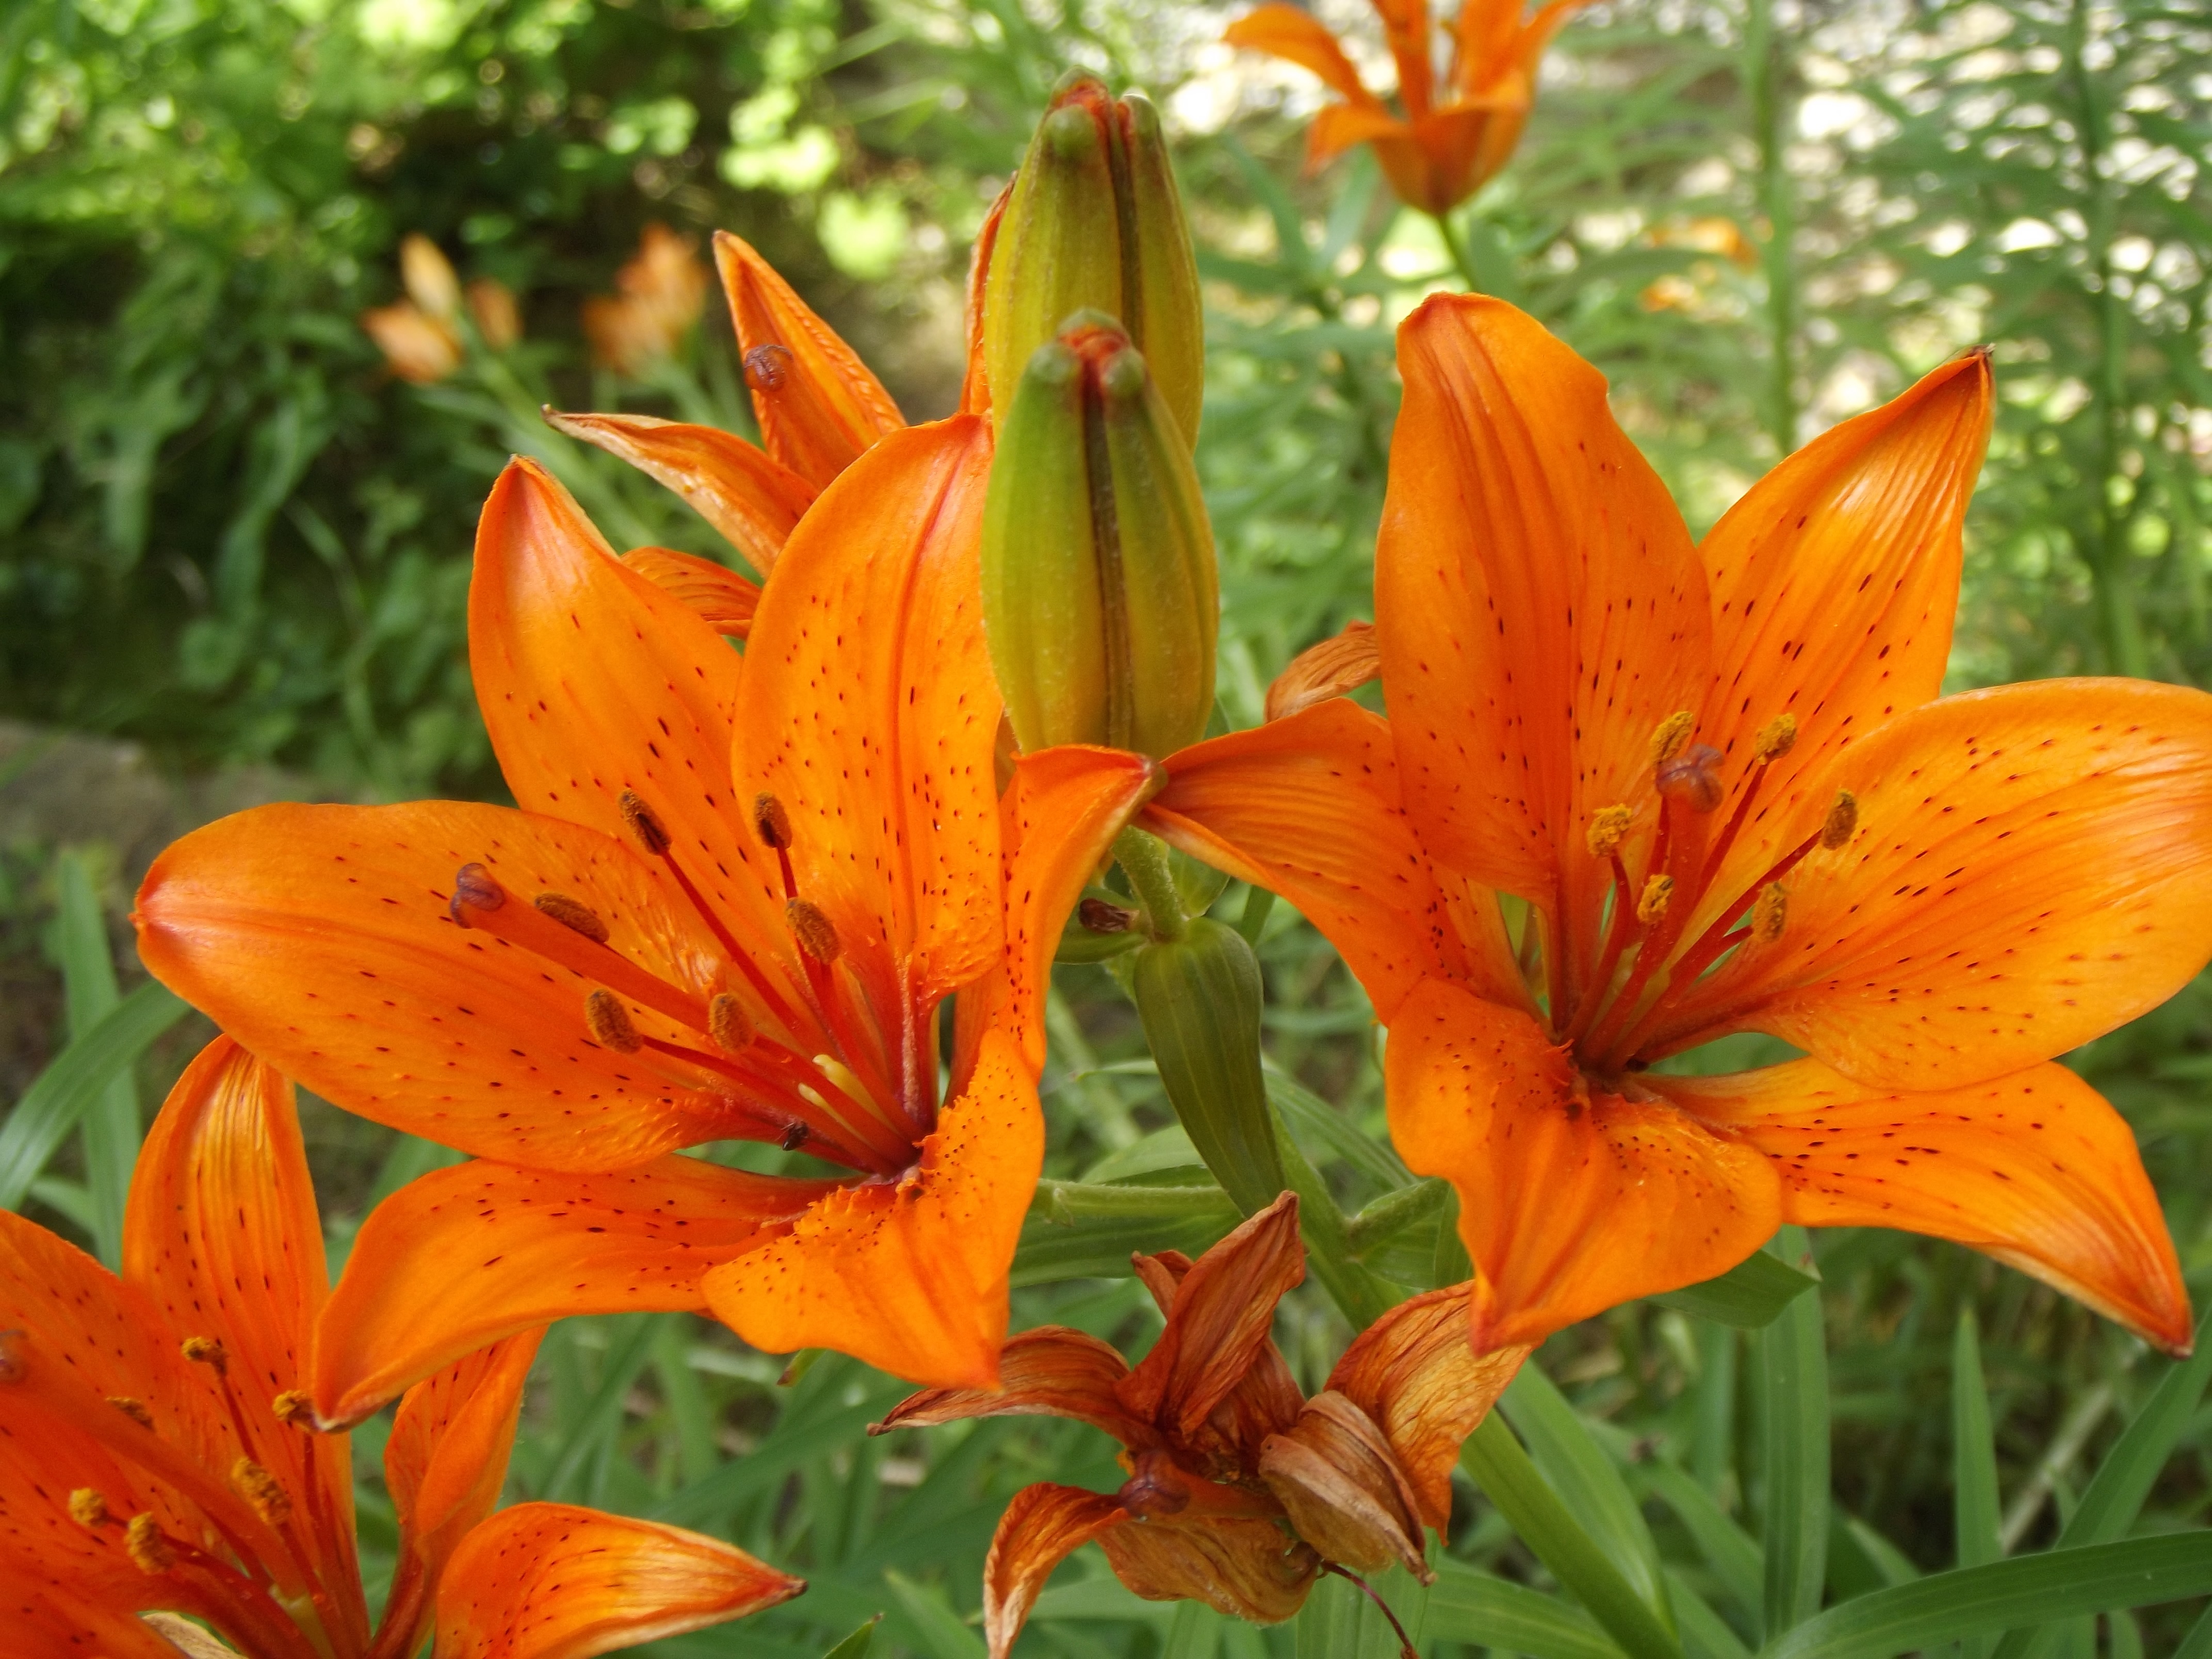
plant, leaf, flower, summer, orange, spring, botany, flora, lily, daylily, flowering plant, lily family, orange lily, land plant, crown imperial